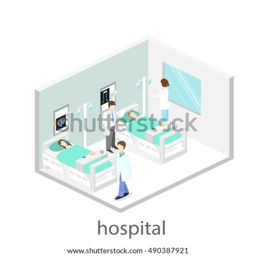
isometric flat interior of hospital room .